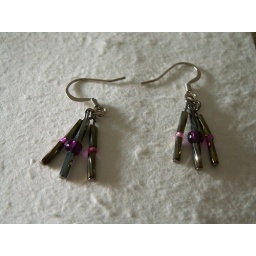
Twists separated by pink seed beads or purple glass beads